Anthrenus scrophulariae

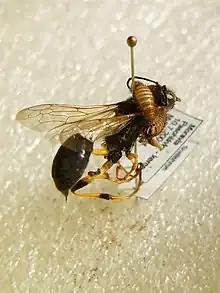
Larvae of a carpet beetle feeding on a wasp in an insect collection

The adult common carpet beetle varies from about in length. The antennae have eleven segments, three of which form a club, and the eyes are notched at the front. The head is black but is largely concealed under the prothorax, which is also black, liberally speckled with white scales apart from a band in the centre. The elytra (wing cases) are black with orange or reddish scales near the midline and variable but symmetric patches of white scales elsewhere. As the beetle gets older, the scales tend to get rubbed off so the beetle changes in appearance. The small white eggs are laid in batches of 30 to 60 and have projections which help them to adhere to carpet fibres. The larvae are brown and moult five times before pupating; the final instar larva is hairy and larger than the adult beetle. Pupation takes place in the last larval skin.